Joseph Douglass

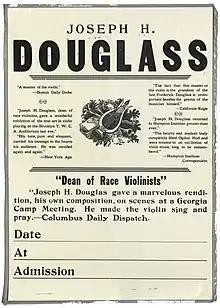
Broadside advertising a concert by Joseph H. Douglass, ca. 1895. MS Thr 1590, Houghton Library, Harvard University.

Joseph Henry Douglass (July 3, 1871 – December 7, 1935) was an American concert violinist, the son of Charles Remond Douglass and Mary Elizabeth Murphy, and grandson of abolitionist Frederick Douglass.